Glenn O. and Lucy O. Pyle House

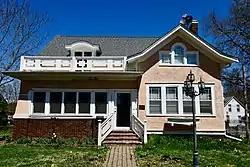

The Glenn O. and Lucy O. Pyle House is a historic building located in Marion, Iowa, United States. Pyle, who was involved in his family's lumberyard, built this 1½-story bungalow in 1924 for his family home. They moved here from a house on 14th Street that he also built. Both houses are located in a neighborhood where the community's more prominent citizens built their homes in the late 19th and early 20th centuries. They sold this property in 1933 after they had relocated to Hollywood, Florida. The house features decorative elements from both of the Craftsman and Colonial Revival styles. While it is thought that this is a patternbook or catalog house, there appear to be several custom details that suggests Pyle may have designed elements of this house himself. It is also the largest of the three houses in Marion attributed to him. The house was individually listed on the National Register of Historic Places in 2002. At the same time it was included as a contributing property in the Pucker Street Historic District.